Not Dark Yet: A Personal History

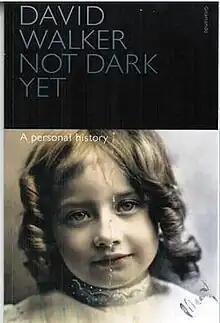

Not Dark Yet: A personal history is a 2011 book by Australian cultural historian David Walker, who suffered a sudden and severe loss of sight due to macular degeneration which limited his ability to continue archival research and forced him to "find another, more personal voice and another way of writing". The book documents his own and his family's relationship to the past. This was a significant departure from Walker's academic work in which he is a pre-eminent authority on Australia's engagement with Asia. However, through this book, Walker found that the personal has a role in the writing of history; "small events also have their place in determining who we are and what we value as individuals and as a community".